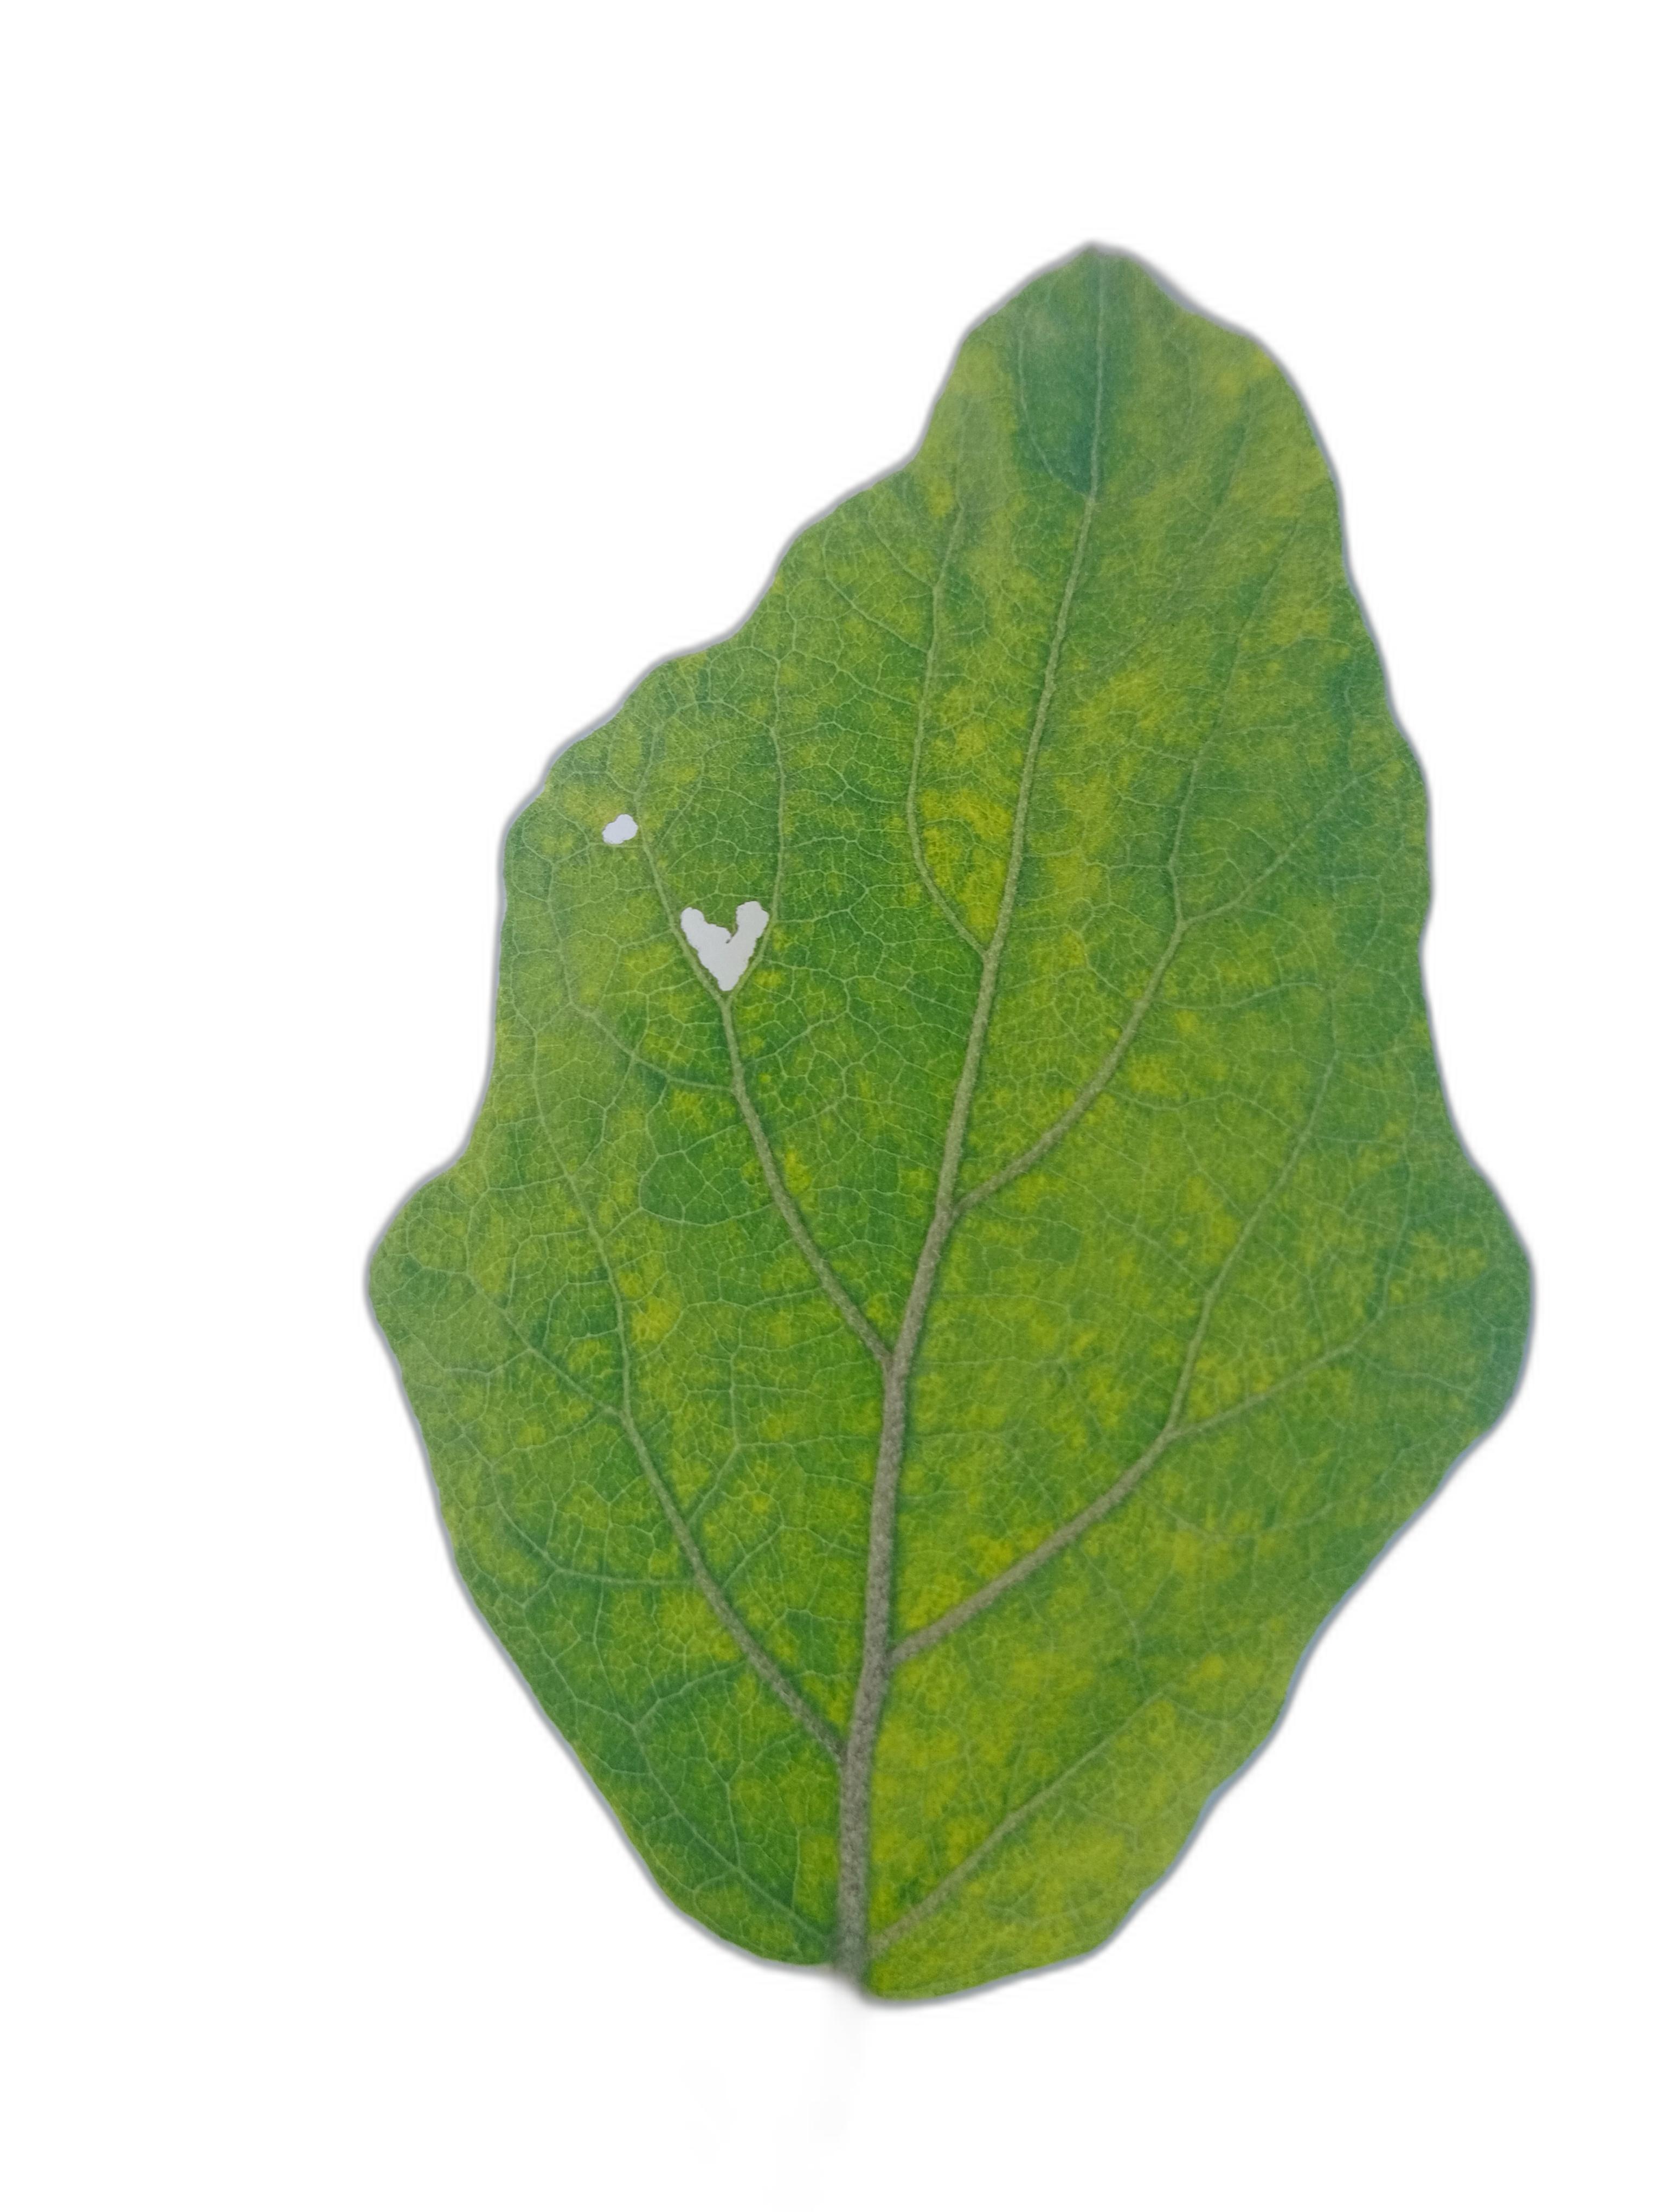
Label: Healthy Leaf